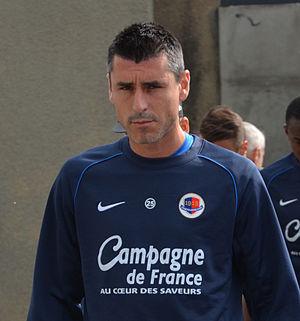
Photographie prise à l'occasion de la rencontre amicale opposant le Stade Malherbe de Caen au Stade rennais, le 9 juillet 2014 au stade Pierre-Comte de Vire. Ici, Julien Féret.
La saison 2015-2016 du Stade Malherbe de Caen, club de football français, voit le club évoluer en Ligue 1. C'est la 15ᵉ saison du club normand à ce niveau.
Julien Féret, né le 5 juillet 1982 à Saint-Brieuc, est un footballeur français à la retraite.